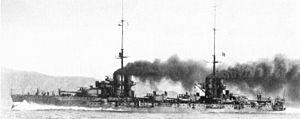
Le Dante Alighieri est le premier cuirassé de type dreadnought construit pour la Regia Marina. Premier cuirassé au monde à posséder des tourelles triples, il participe à la Première Guerre mondiale en tant que navire amiral. Il n'est cependant engagé qu'une seule fois, à Durazzo en 1918, où il n'a pas l'occasion de se mesurer aux forces ennemies. Modernisé en 1923, le Dante Alighieri est retiré du service en 1928.
Le cuirassé est un type de navire de guerre apparu à partir du milieu du XIXᵉ siècle, dont le blindage constituait la première caractéristique, et dont l'artillerie principale était composée de pièces d'artillerie les plus puissantes du moment. Au début du XXᵉ siècle, apparut une variante des cuirassés, le croiseur de bataille, avec une artillerie et un déplacement à peine inférieurs à ceux des cuirassés, mais avec un blindage plus léger, et une plus grande vitesse. Les cuirassés les plus modernes de la Seconde Guerre mondiale ont été une synthèse de ces deux types, avant d'être supplantés par les porte-avions d'attaque.